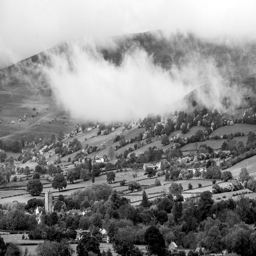
clouds hang on the hills .